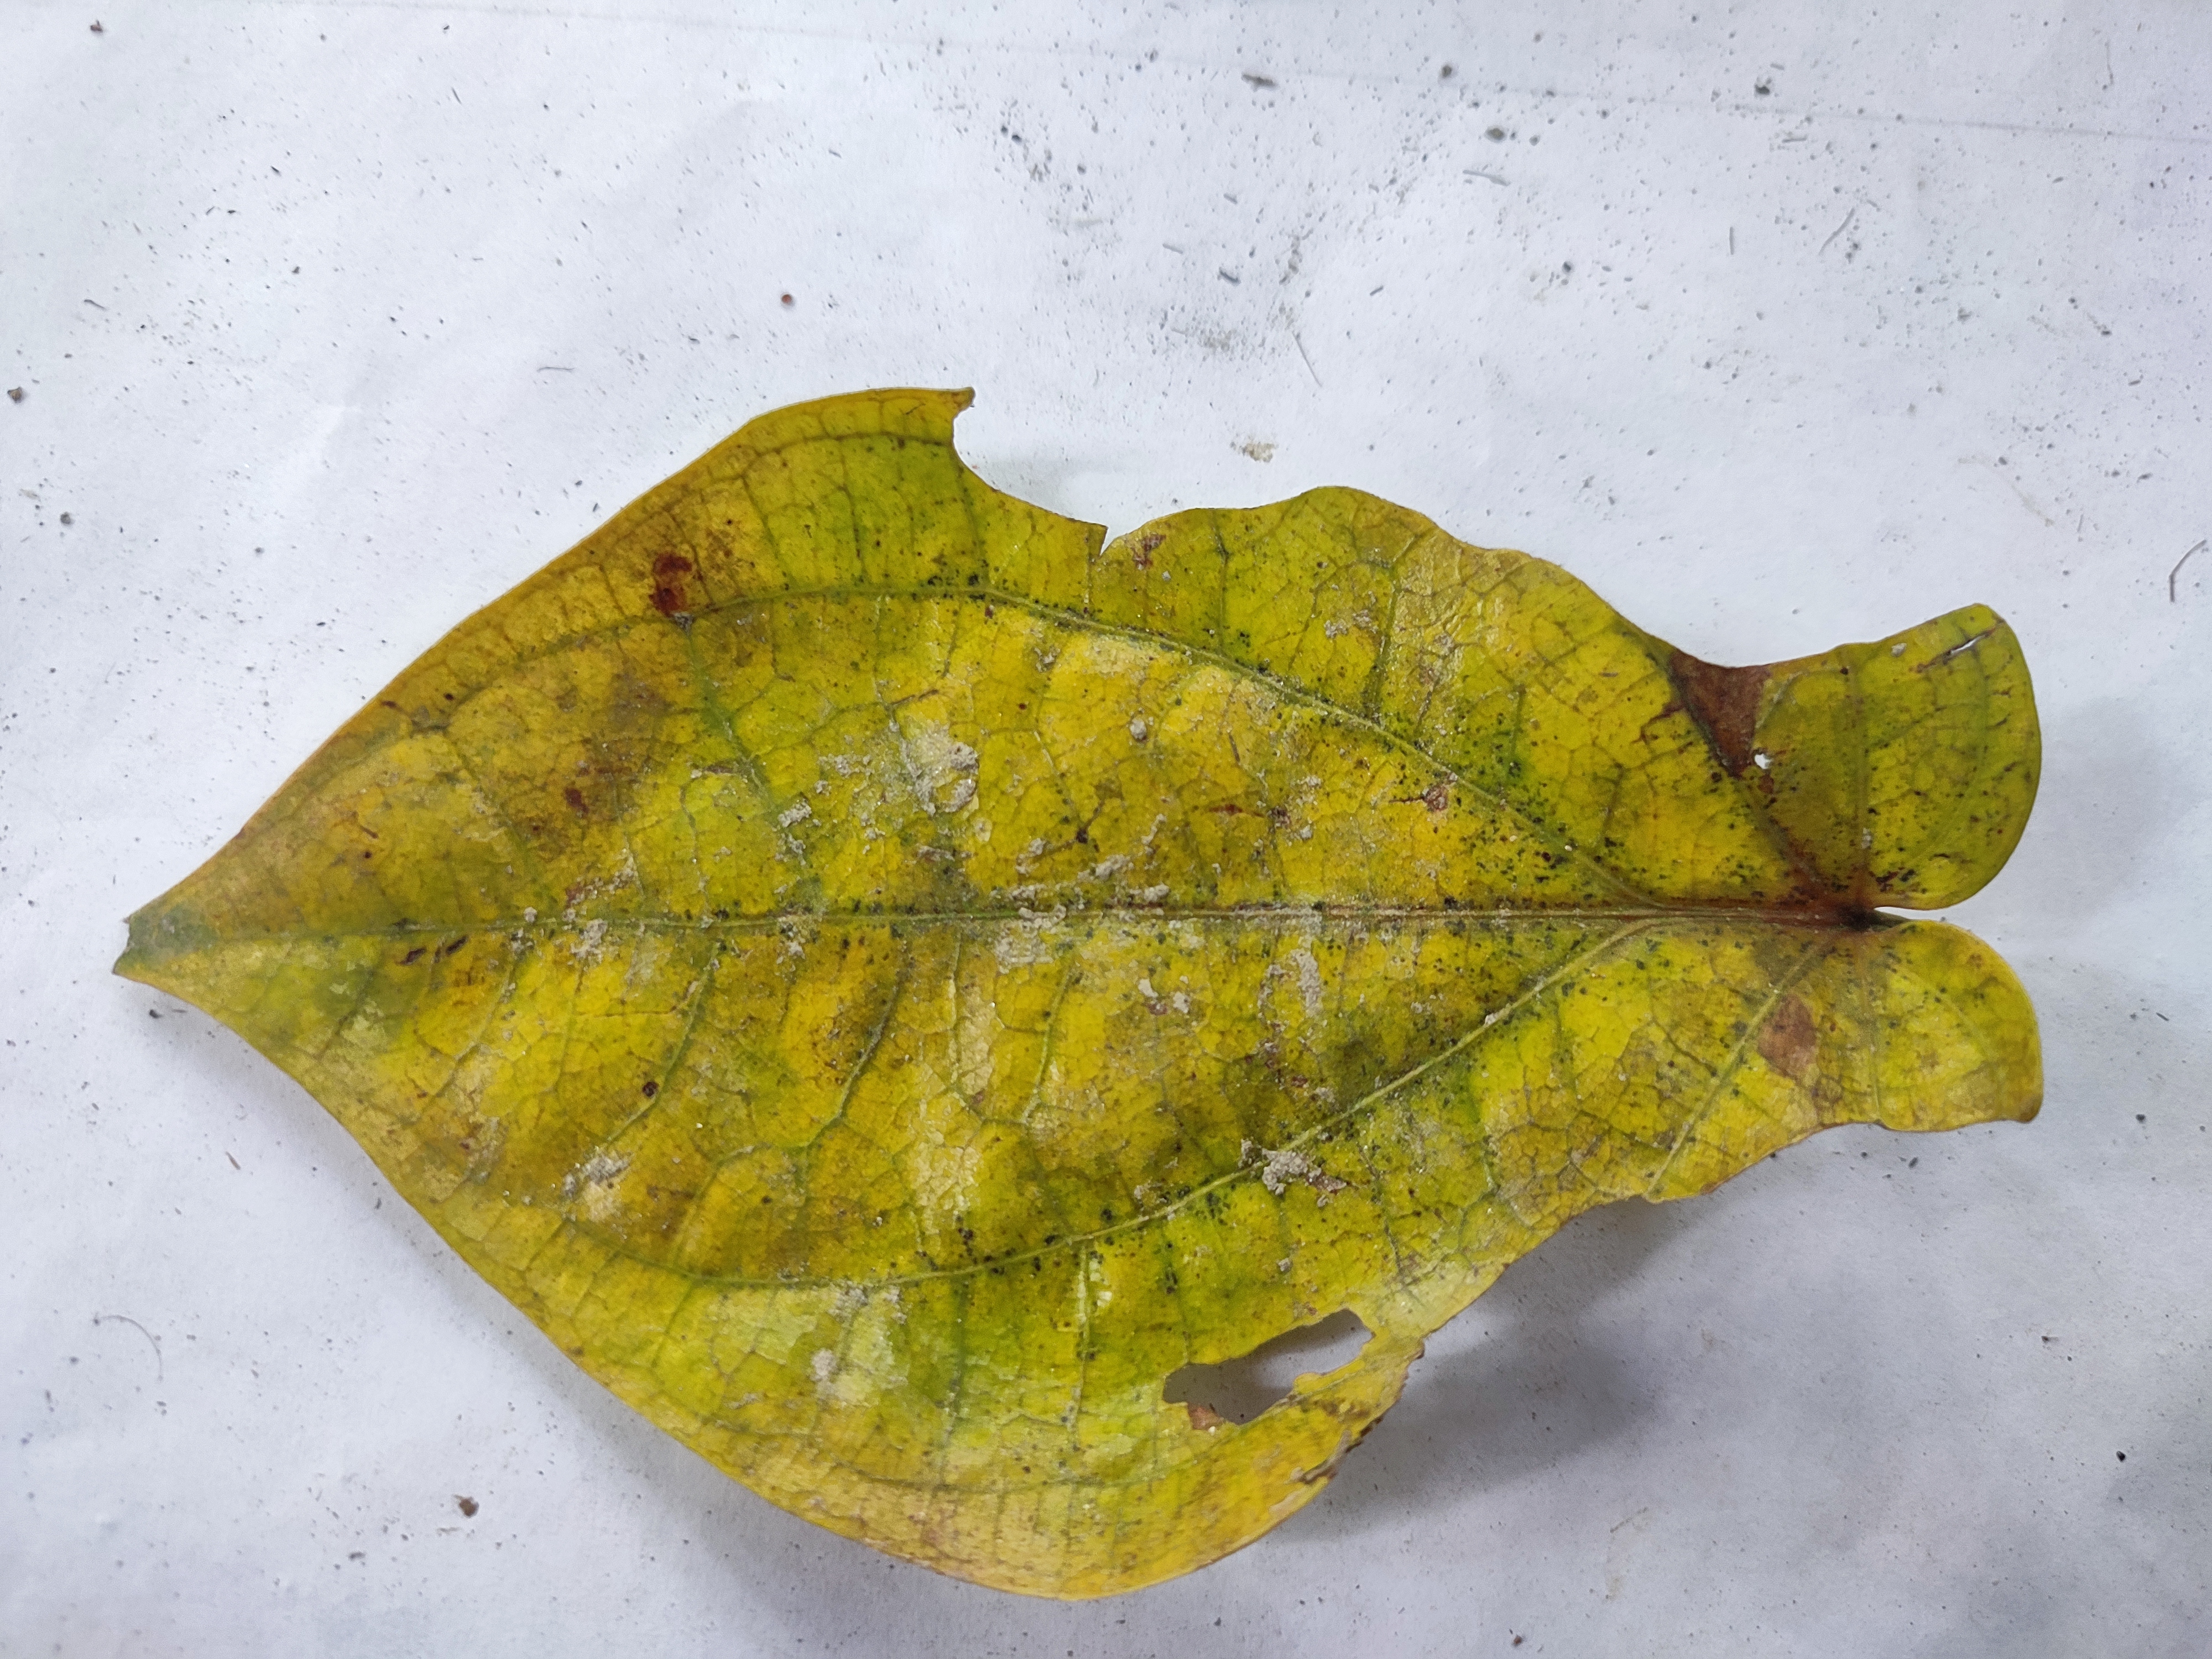
Label: Dried_Leaf